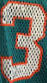
Number: 3